Rosebank, Townsville

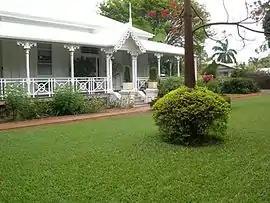
Rosebank, 2015

Rosebank is a heritage-listed detached house at 21 Lawson Street, Mysterton, City of Townsville, Queensland, Australia. It was built in 1886. It was added to the Queensland Heritage Register on 21 October 1992.